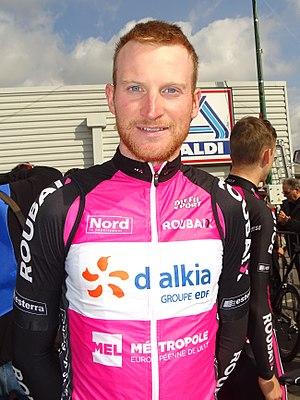
Reportage réalisé le jeudi 13 avril à l'occasion du départ et de l'arrivée du Grand Prix de Denain 2017 à Denain, Nord, Nord-Pas-de-Calais-Picardie, France.